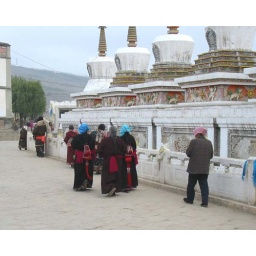
Some Tibetan pilgrims walking around these towers at Taersi.